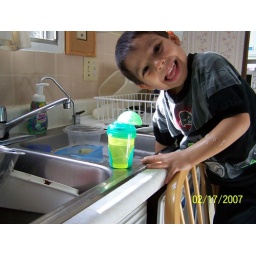
I was letting him play in the sink and he built a nice little tower of stuff.